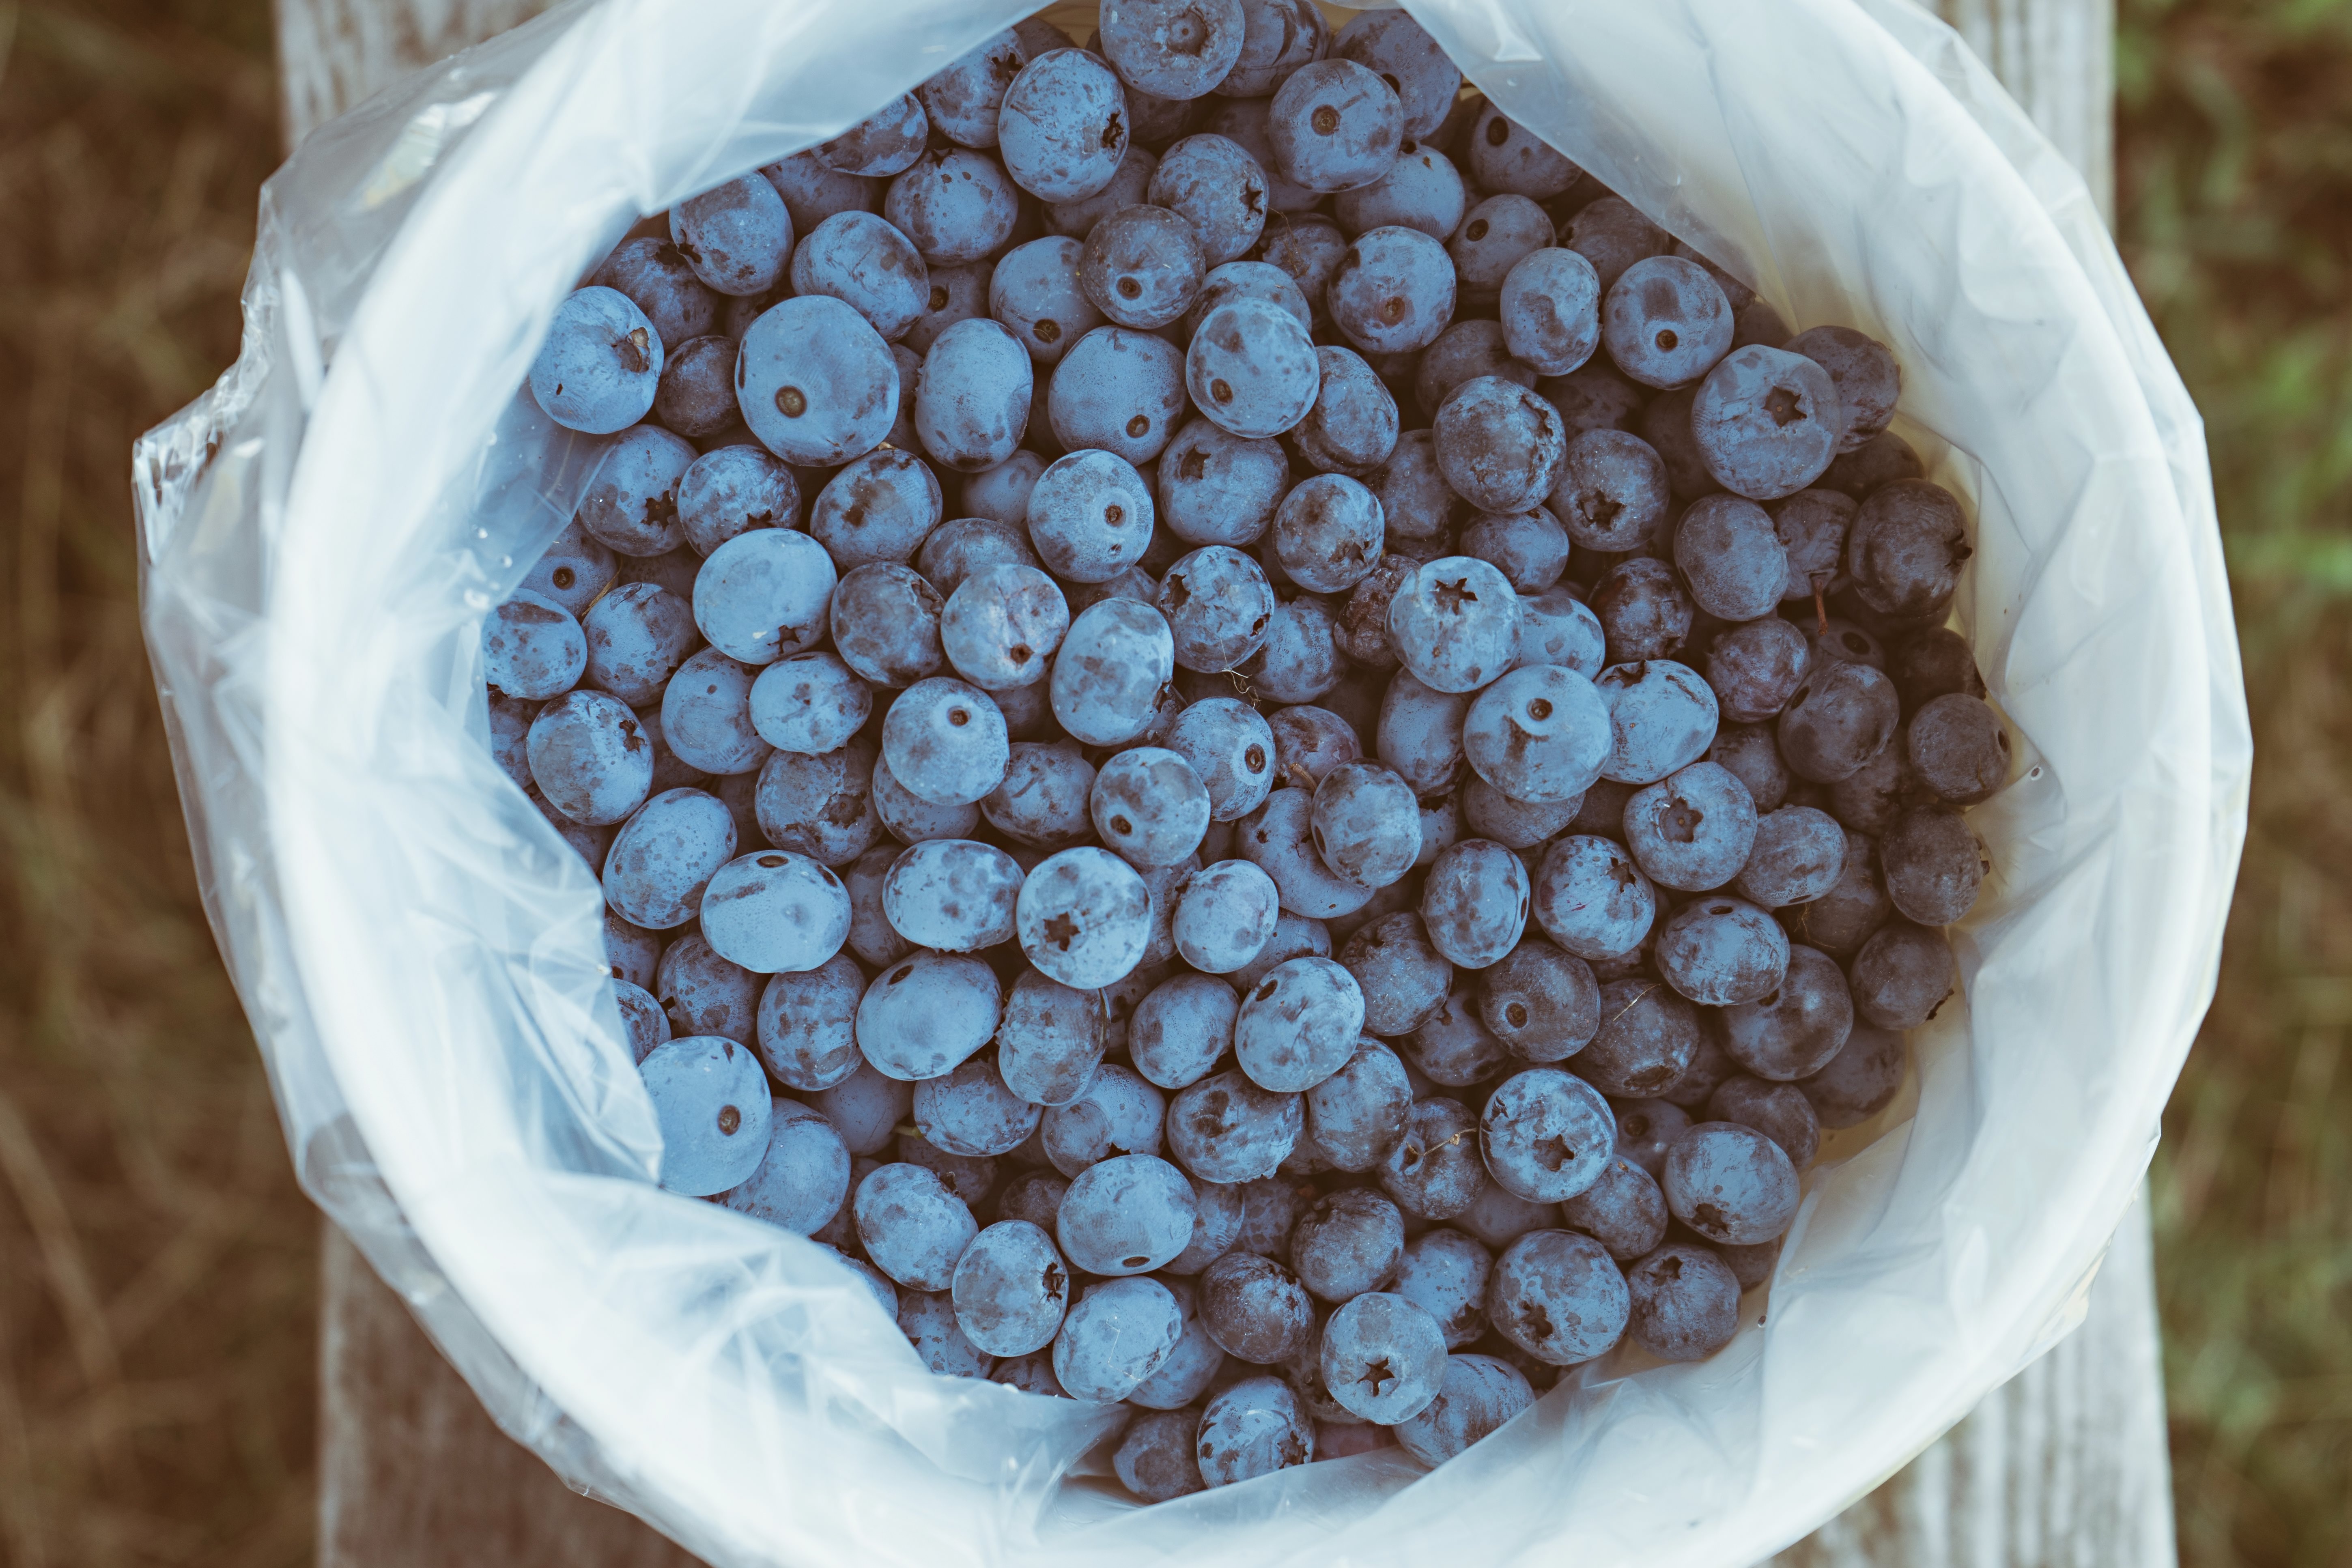
plant, bench, fruit, berry, food, produce, fresh, basket, healthy, dessert, bucket, freshness, coconut, berries, blueberries, fruits, antioxidants, healthy food, fresh food, healthy diet, good health